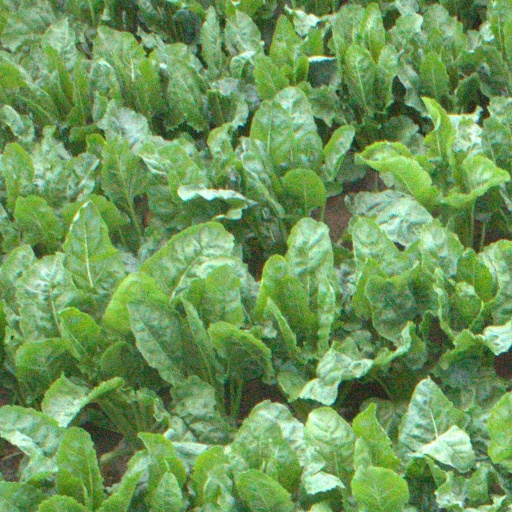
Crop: sugar beet